Ame-no-Minakanushi

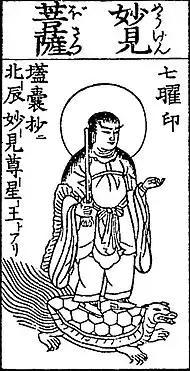
Myōken, the Buddhist deification of the North Star and/or the Big Dipper

There is no extant undisputed record of Ame-no-Minakanushi being worshiped at any known ancient shrines (the "Engishiki", compiled in the early 10th century, never mentions any shrines to this deity); this, combined with the lack of information concerning the god outside of documents associated with the imperial court such as "Kojiki" and the "Shoki" (as seen above, even in these texts, barely any mention is made of this god), has led some scholars to consider Ame-no-Minakanushi to be an abstract deity (i.e. a god that only exists on paper, with no actual worshipers or cult dedicated to him) created under the influence of Chinese thought. Other scholars, however, argue that the paucity of evidence for the worship of Ame-no-Minakanushi in antiquity does not necessarily mean that the god is purely a literary invention.